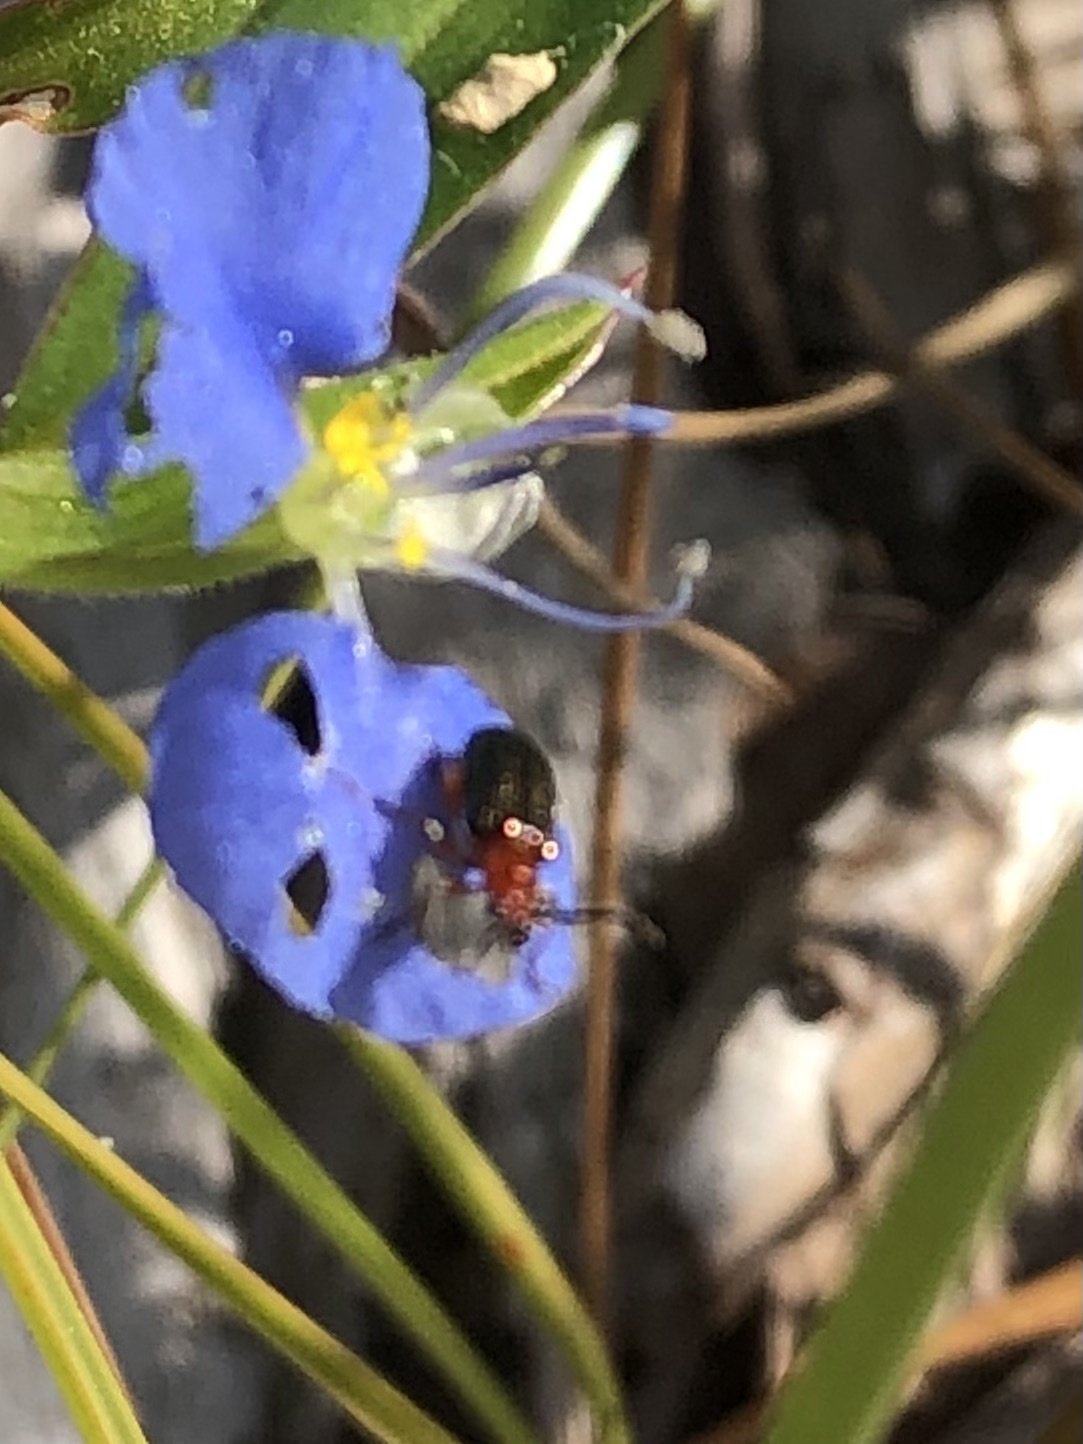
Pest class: cereal_leaf_beetle